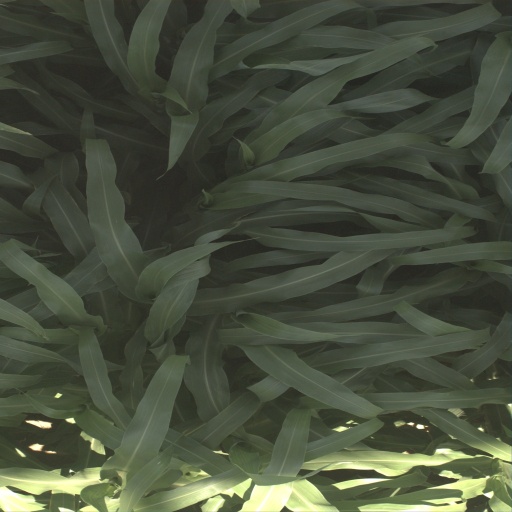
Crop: sorghum